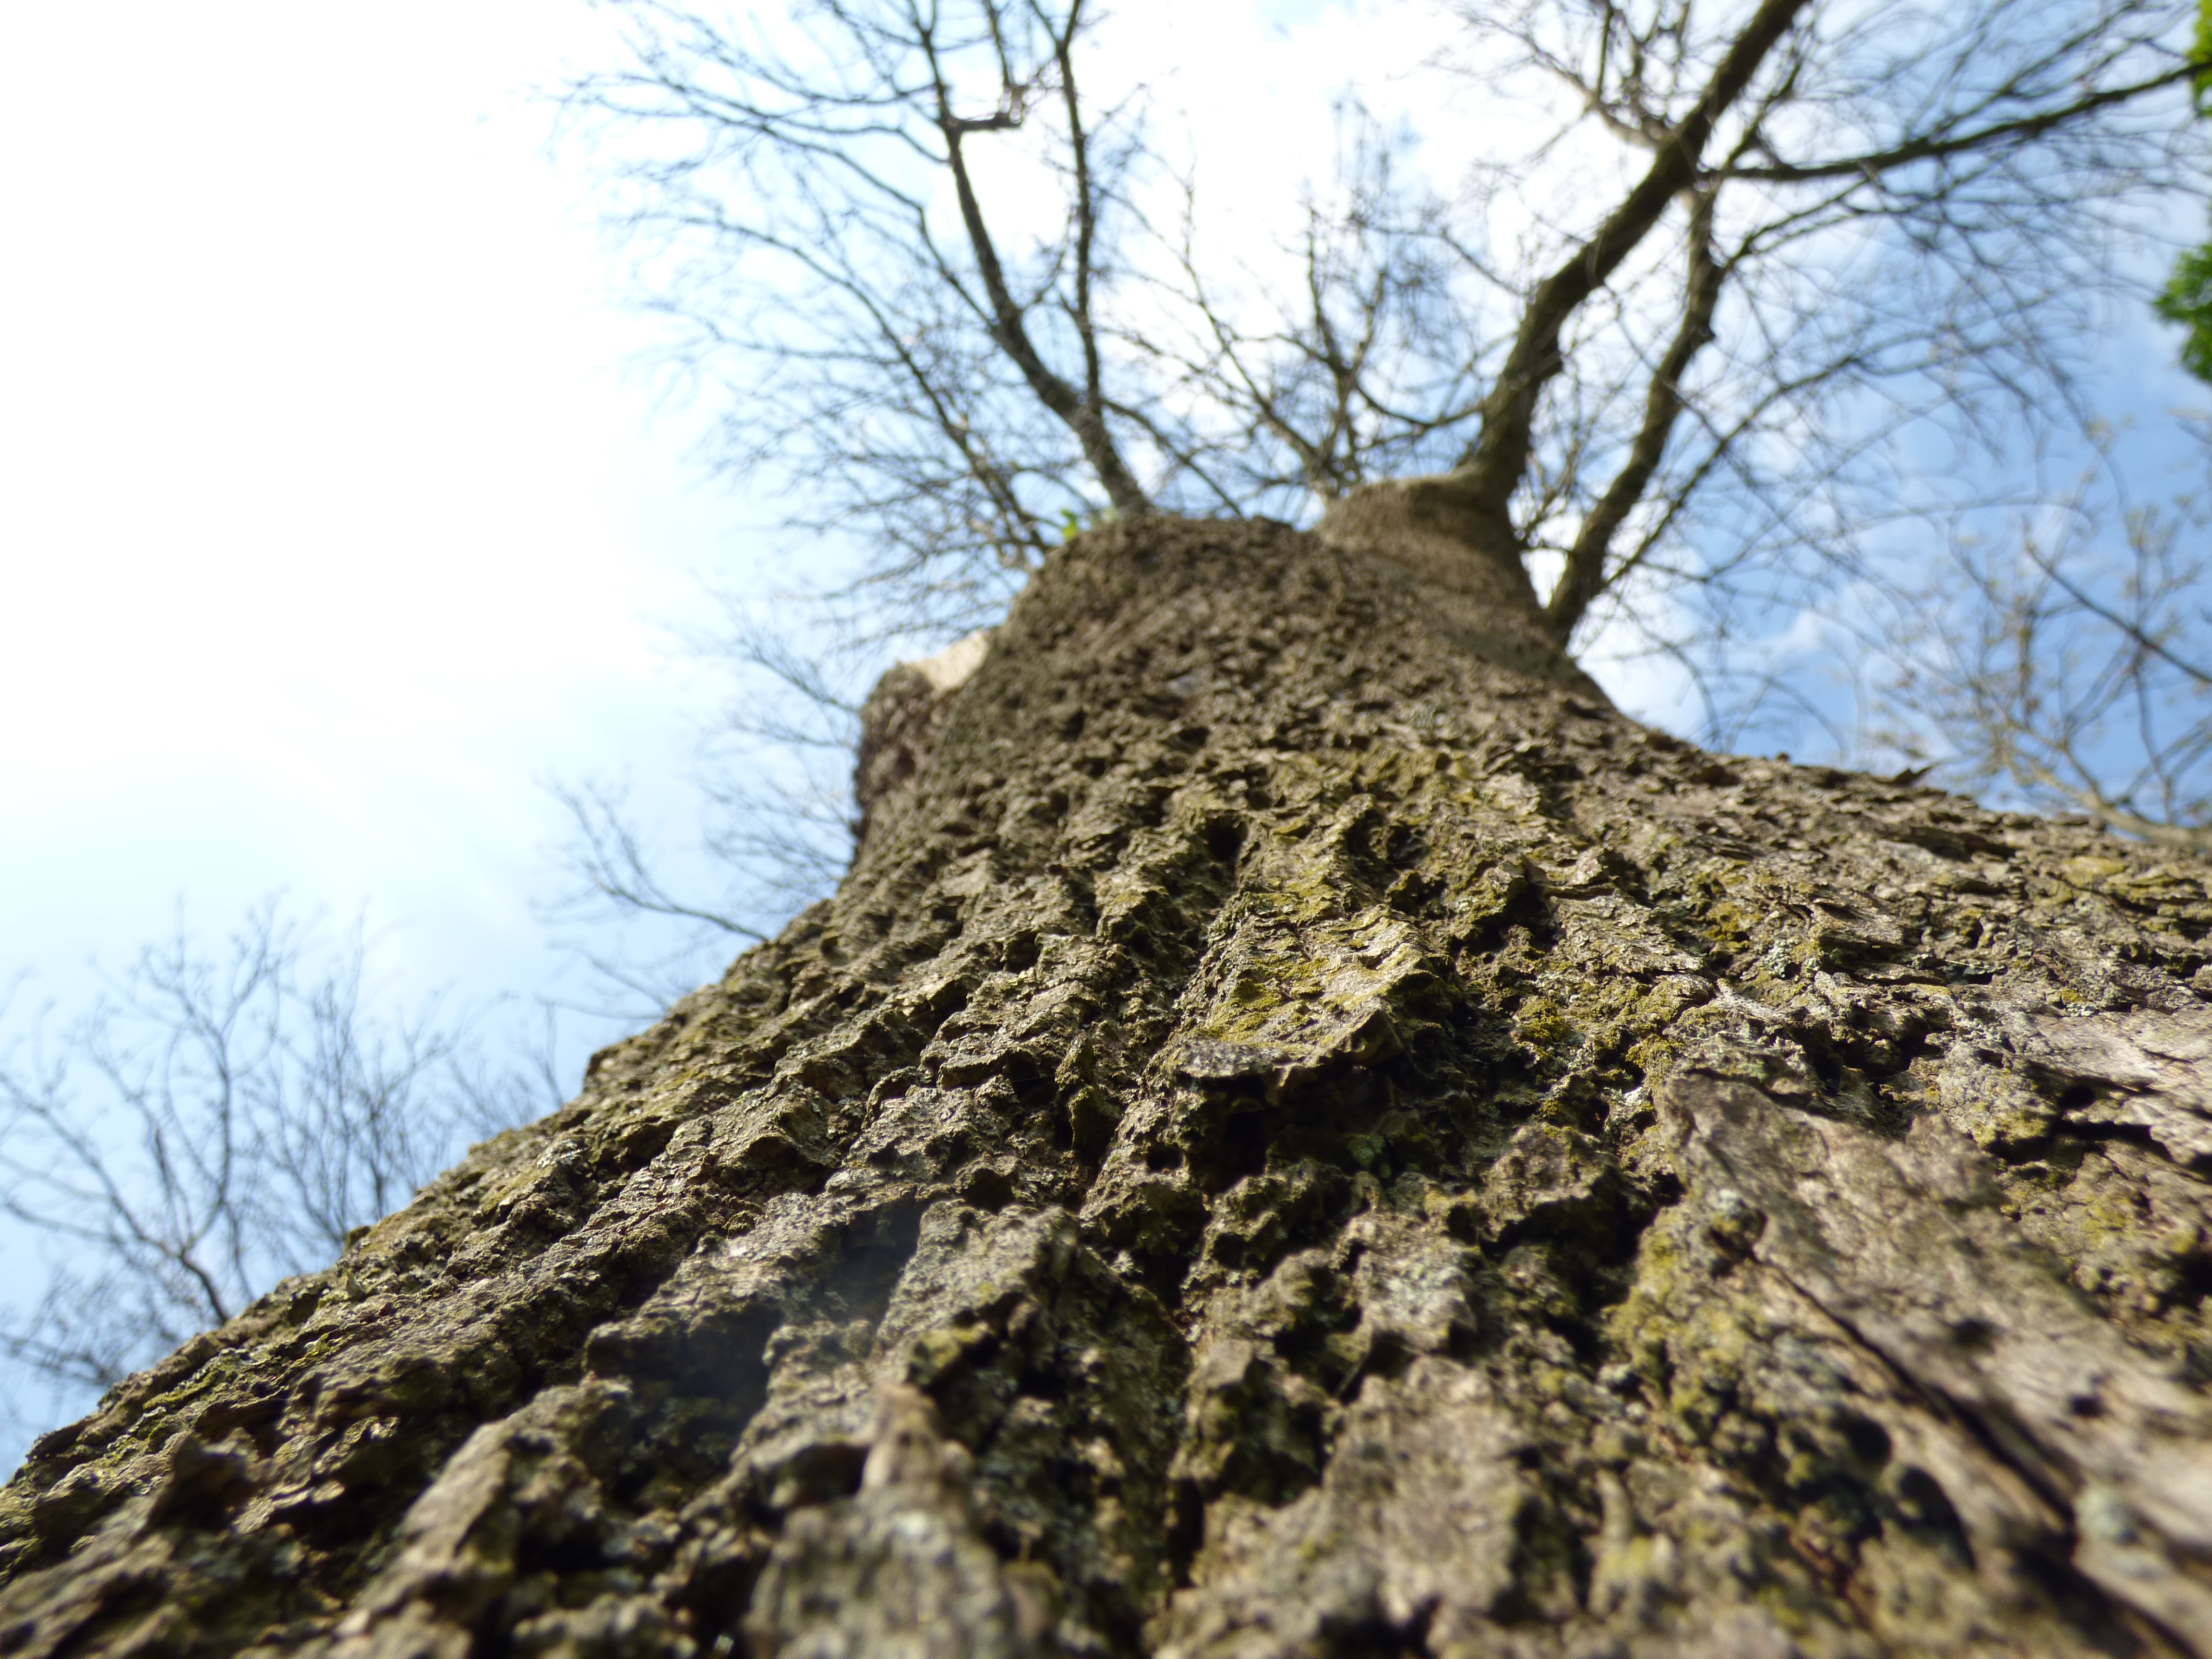
tree, nature, forest, rock, branch, structure, wood, trunk, bark, log, insect, soil, invertebrate, tribe, oak, woody plant